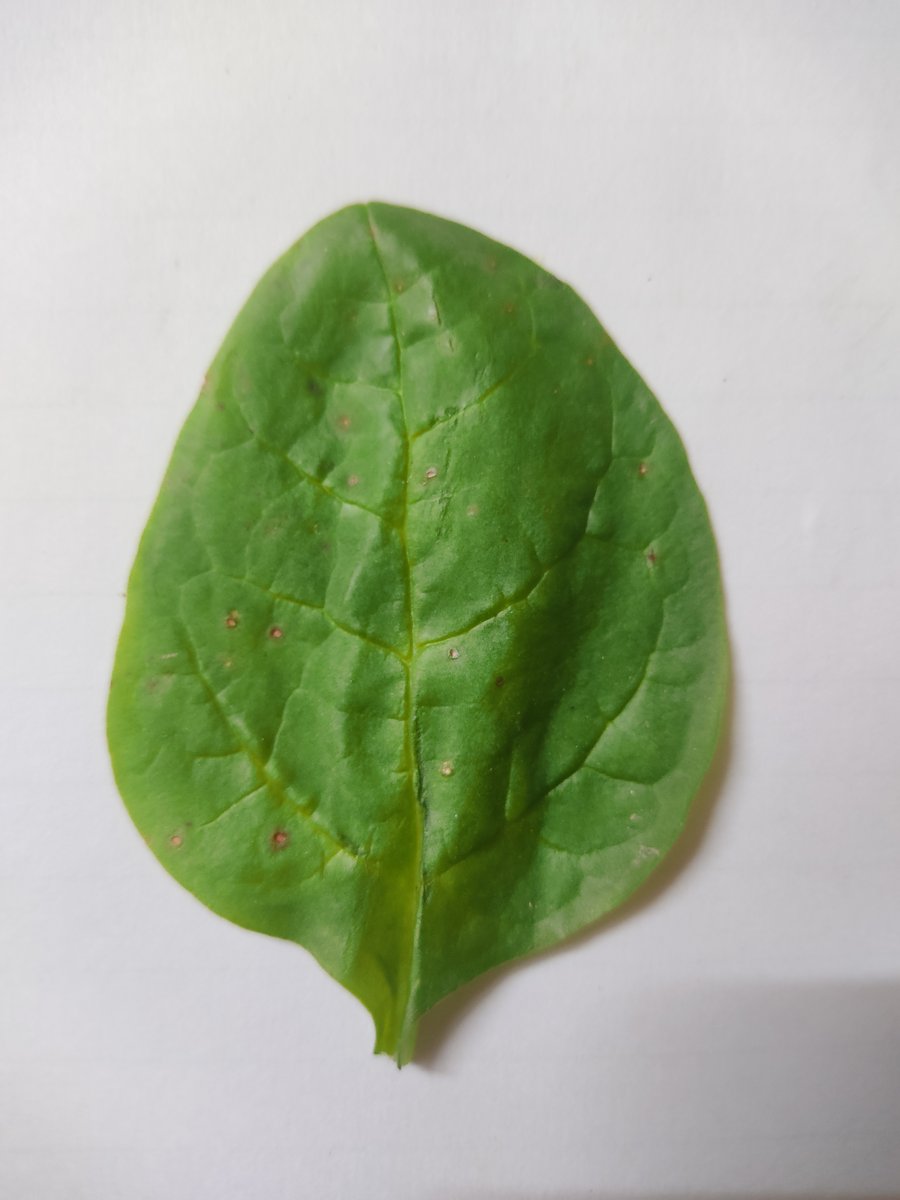
Label: Bacterial-Spot